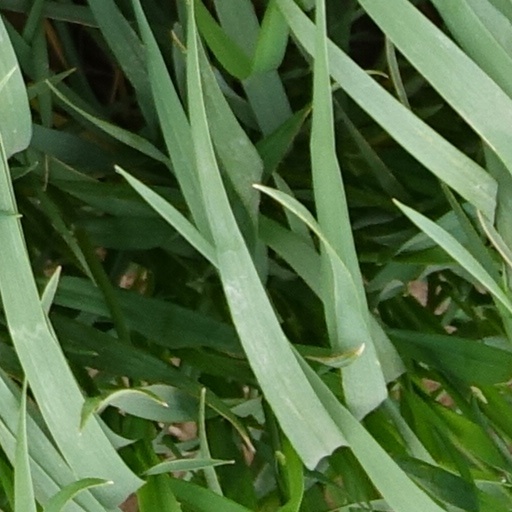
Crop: wheat